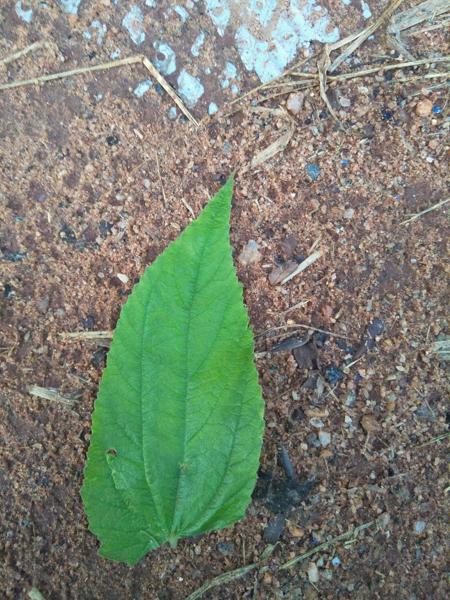
Plant: Gasagase